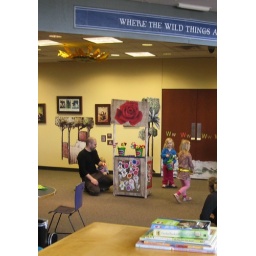
flower market in use